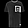
Label: T - shirt / top